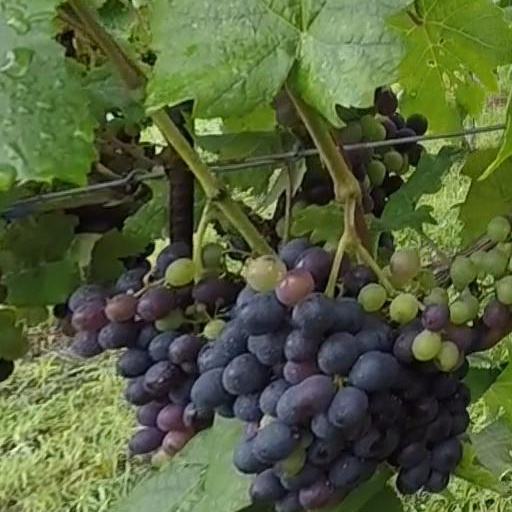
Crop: grape